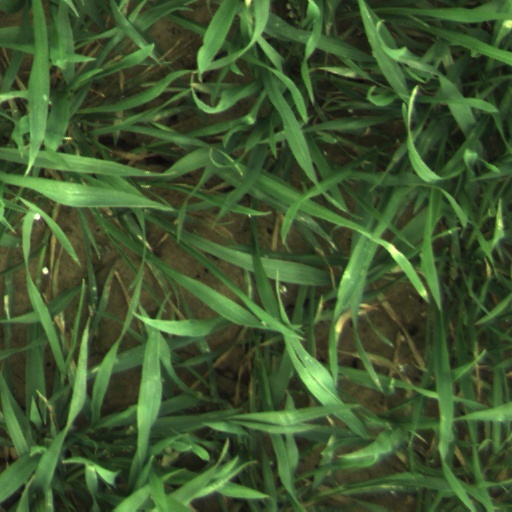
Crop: wheat